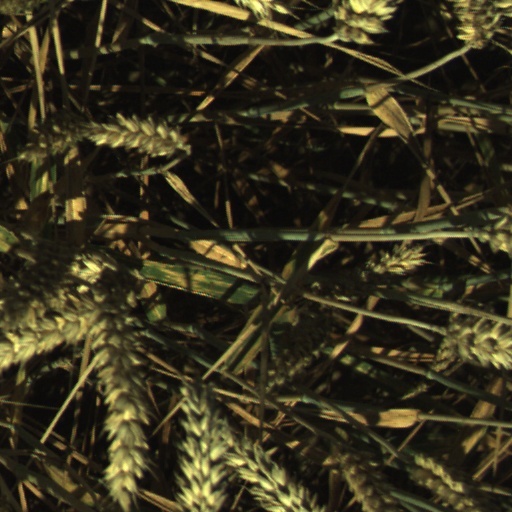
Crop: wheat